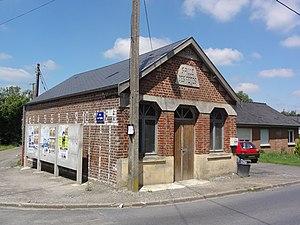
Bersillies (Nord, Fr) salle des fêtes